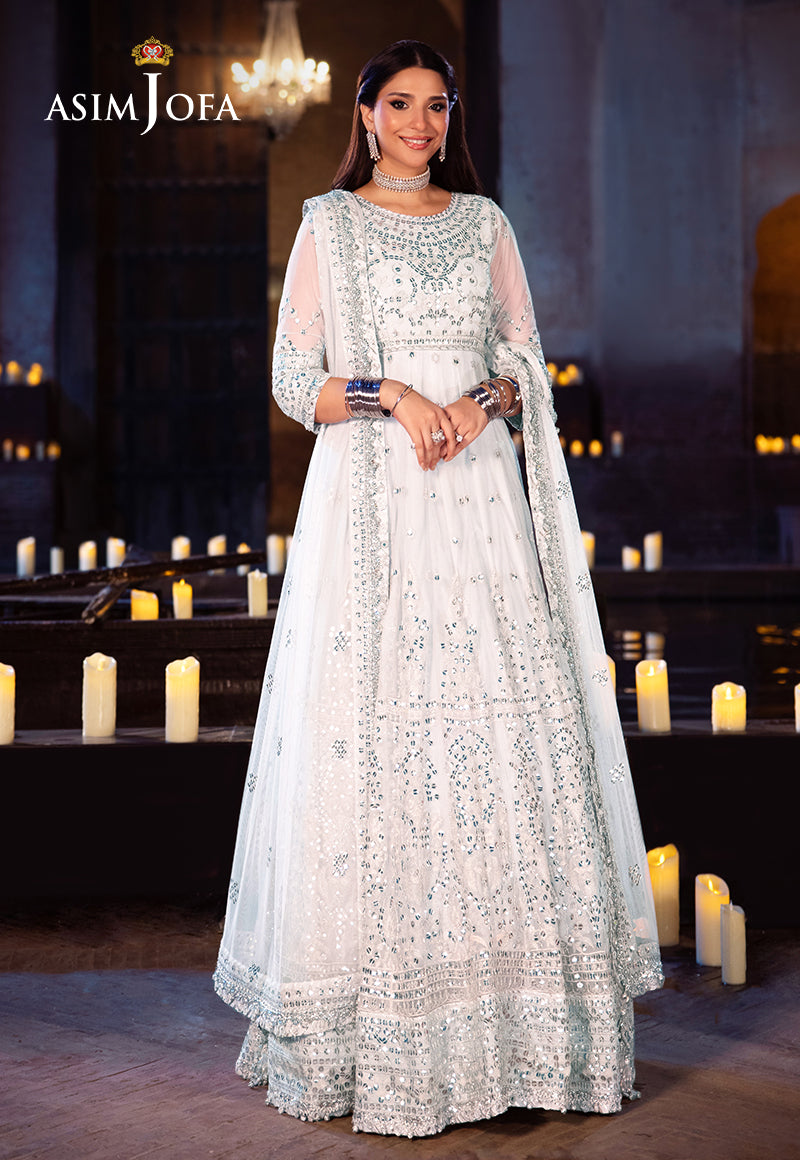
white blue indian wedding dress